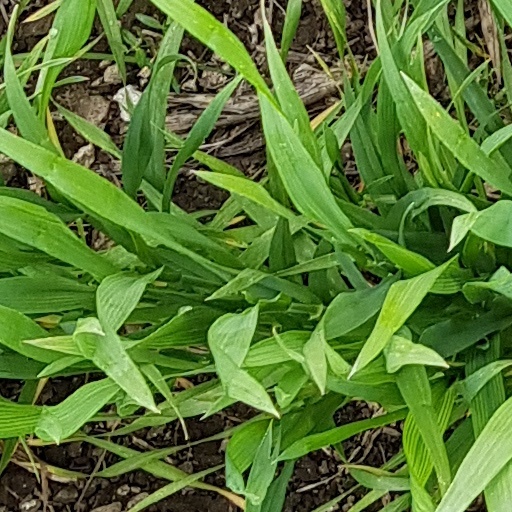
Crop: wheat